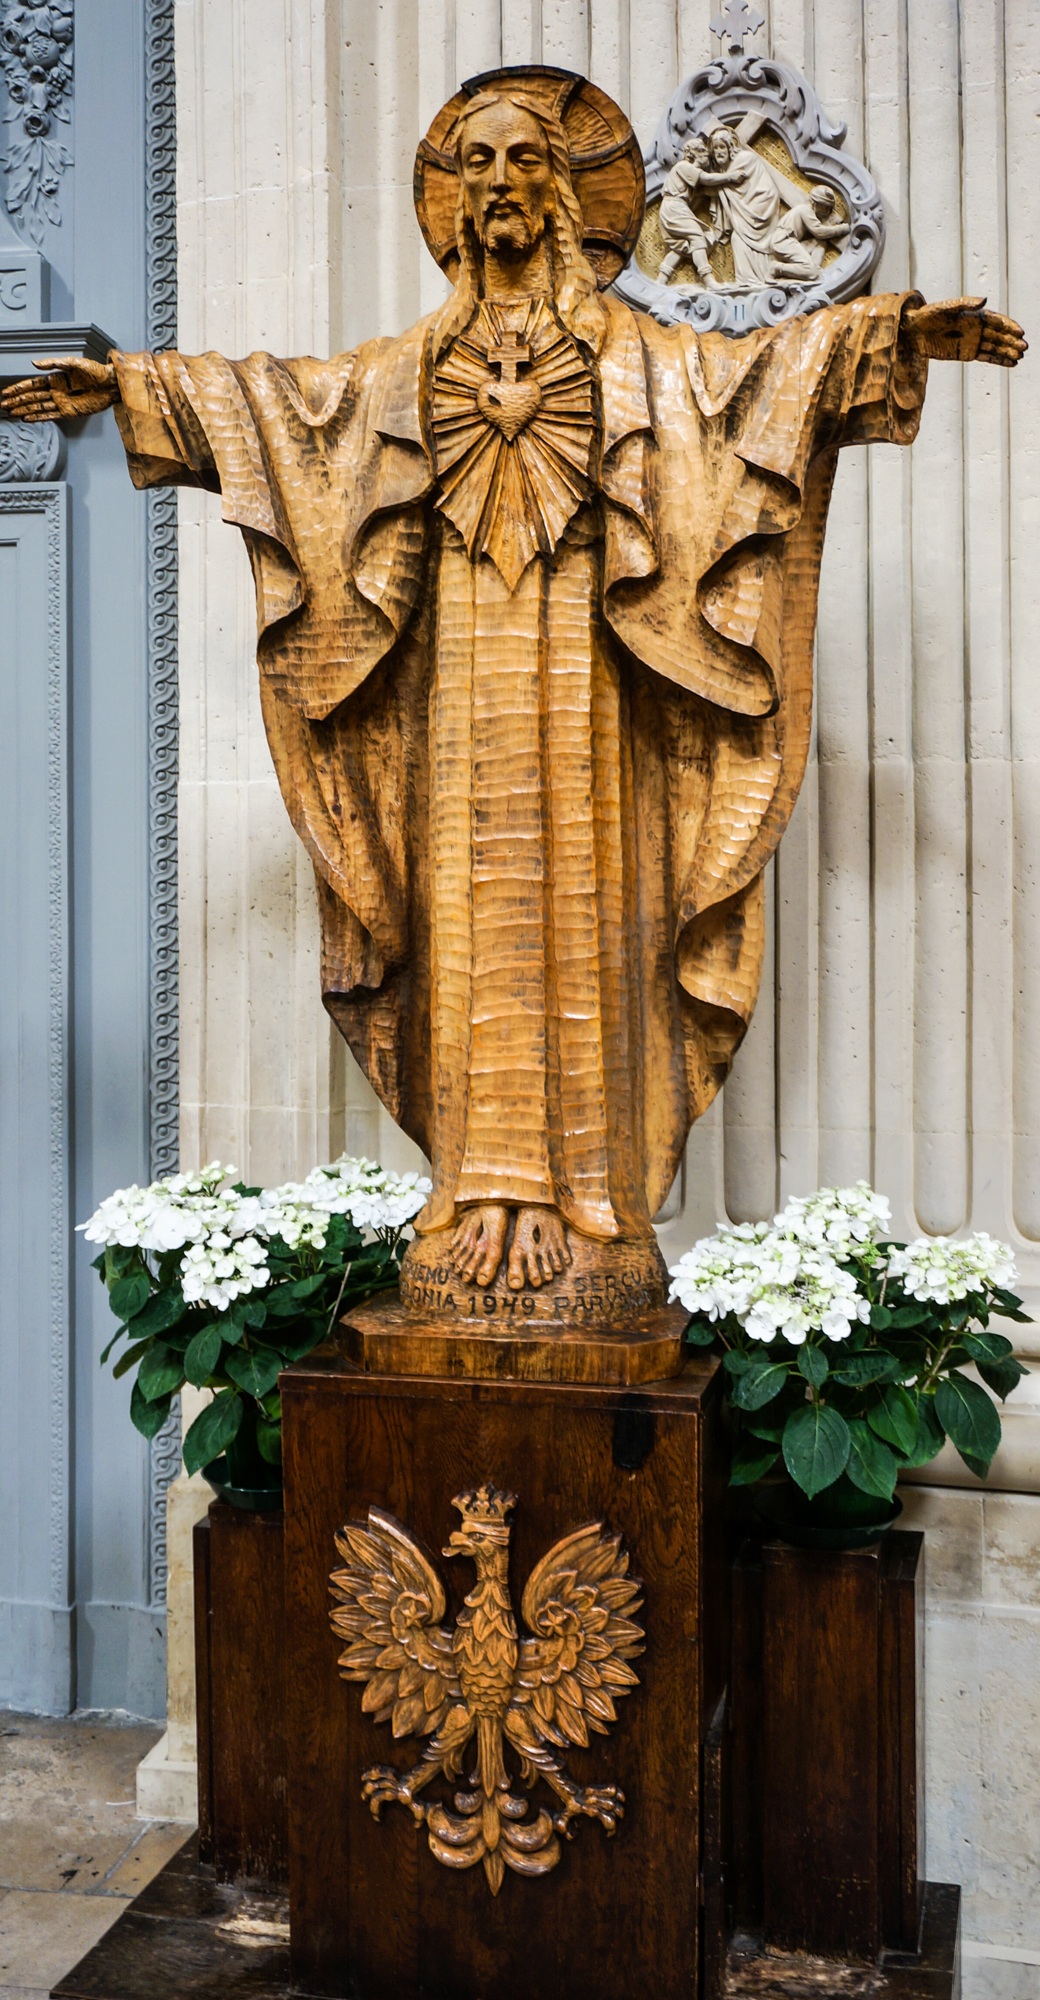
wood, paris, monument, statue, symbol, religion, cross, furniture, sculpture, christ, art, figure, temple, altar, carving, polish, from wood, ancient history, polish eagle